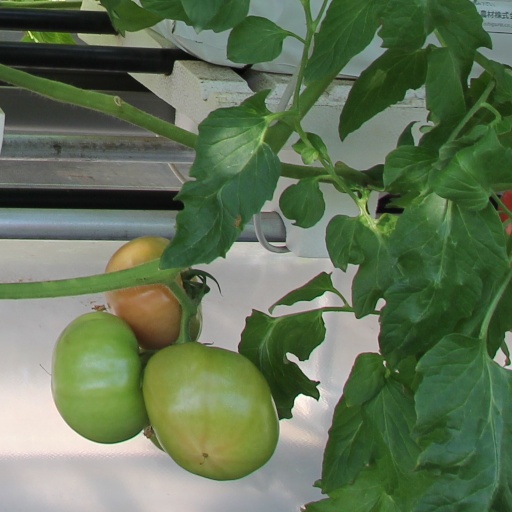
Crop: tomato